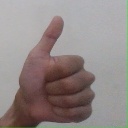
अक्षर: थ